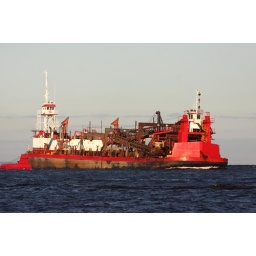
More boats and ships going by the point of Sandy Hook.